Alicante

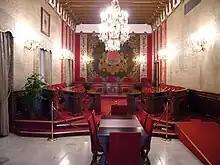
Plenary hall where the municipal council meets.

Gabriel Echávarri of the Socialist Party (PSOE) was the mayor of the city from 13 June 2015 until April 2018, following the municipal elections on 24 May 2015. He was supported by the votes from his group (6), plus those from leftist parties Guanyar Alacant (6) and Compromís (3), as well as from the centre-right party Ciudadanos (6). The People's Party ("Partido Popular", PP), with only 8 elected seats, lost the majority. On April he resigned due to various judicial issues and was temporarily substituted by the councillor Eva Montesinos.